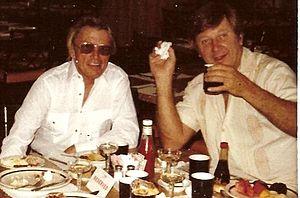
Rayford Barnes est un acteur américain né le 23 octobre 1920 à Whitesboro, dans l'État du Texas, et mort le 11 novembre 2000 à Santa Monica, en Californie.